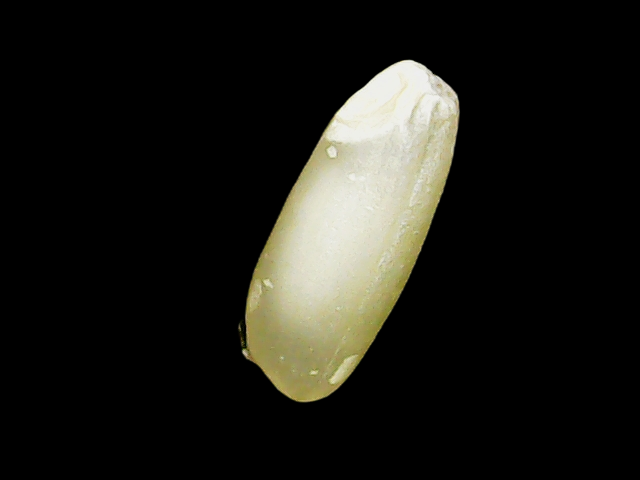
Rice variety: Binadhan17